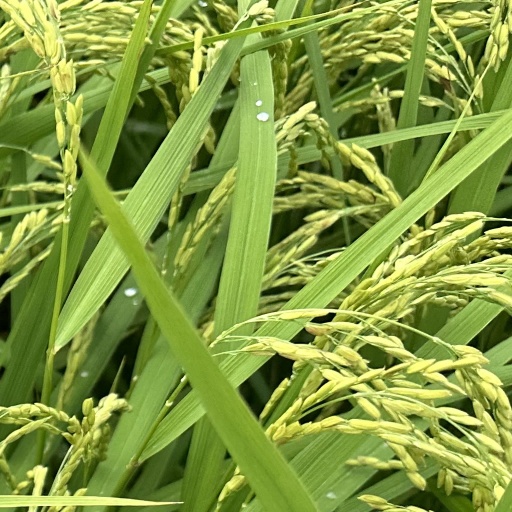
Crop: rice